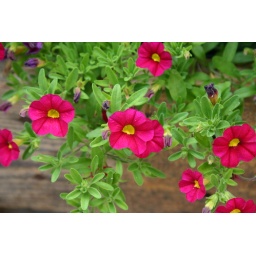
some flowers from old house and Strange pot in Shelbyville